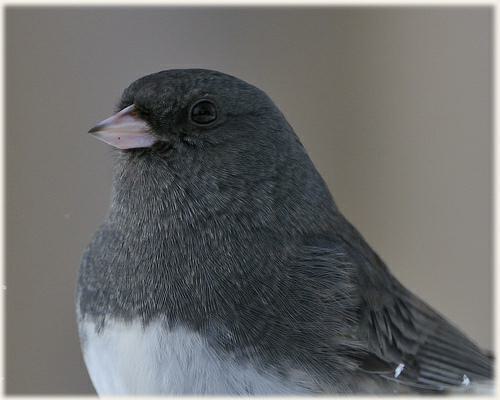
A photo of a dark eyed junco